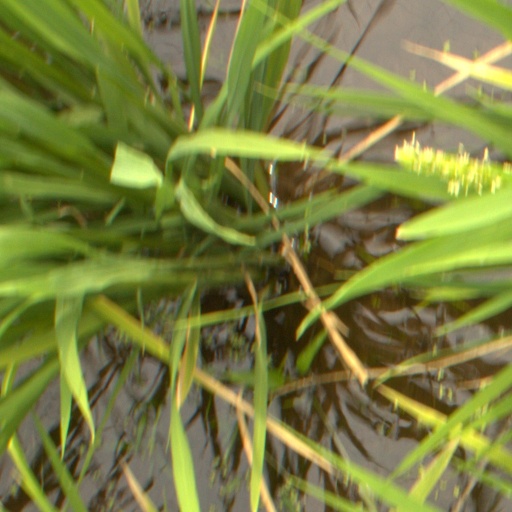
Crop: rice